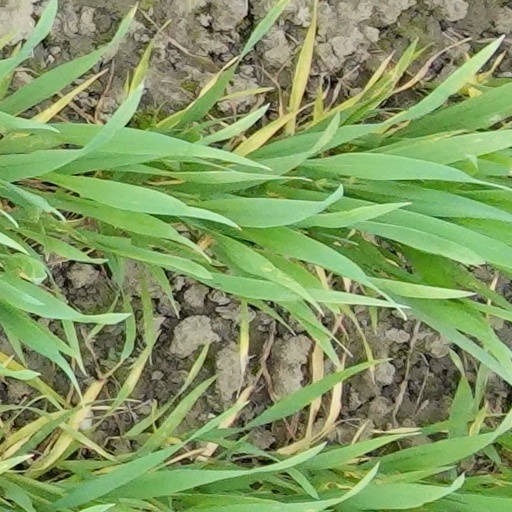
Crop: wheat